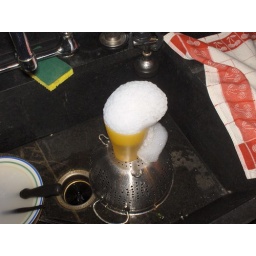
Dry ice in a glass of water and soap